John Laporte (artist)

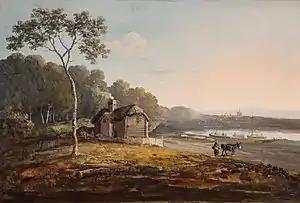
"Cottage by an estuary", gouache, formerly in the collection of Henry Rogers Broughton, 2nd Lord Fairhaven

John Laporte (March 1761 – 8 July 1839) was an English landscape painter and etcher, who worked in and around London, England.